List of birds of Brazil

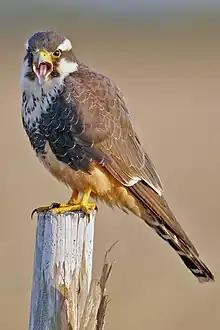
Aplomado falcon

The seriemas are terrestrial birds which run rather than fly (though they are able to fly for short distances). They have long legs, necks and tails, but only short wings, reflecting their way of life. They are brownish birds with short bills and erectile crests, found on fairly-dry open grasslands.